Three Sad Tigers

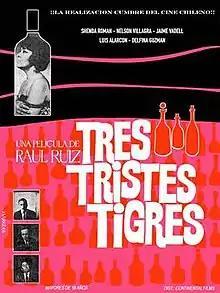
film poster

Three Sad Tigers is a 1968 Chilean drama film directed by Raúl Ruiz. It is an adaptation of the play of the same name by Alejandro Sieveking, which itself was based on the novel "Tres tristes tigres" by Cuban writer Guillermo Cabrera Infante. It shared the Golden Leopard award at the Locarno International Film Festival in 1969.